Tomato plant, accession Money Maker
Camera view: tilt-top (135 deg); turntable rotation: 180 degrees
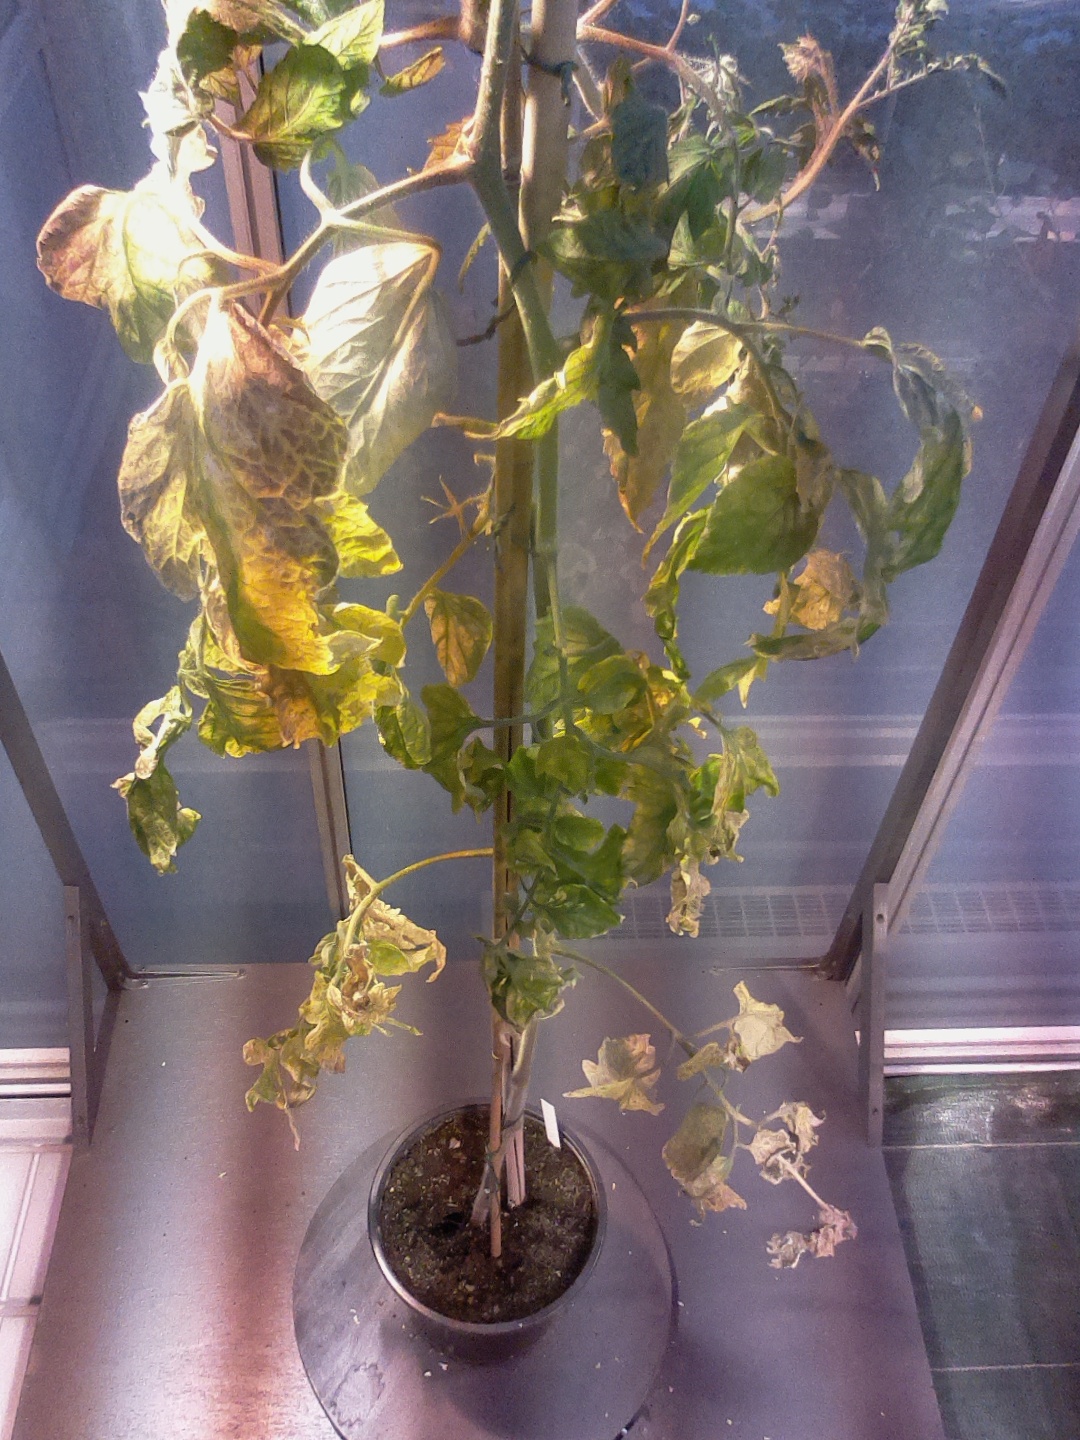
BBCH growth stage 79: 90% -100% of final fruit size